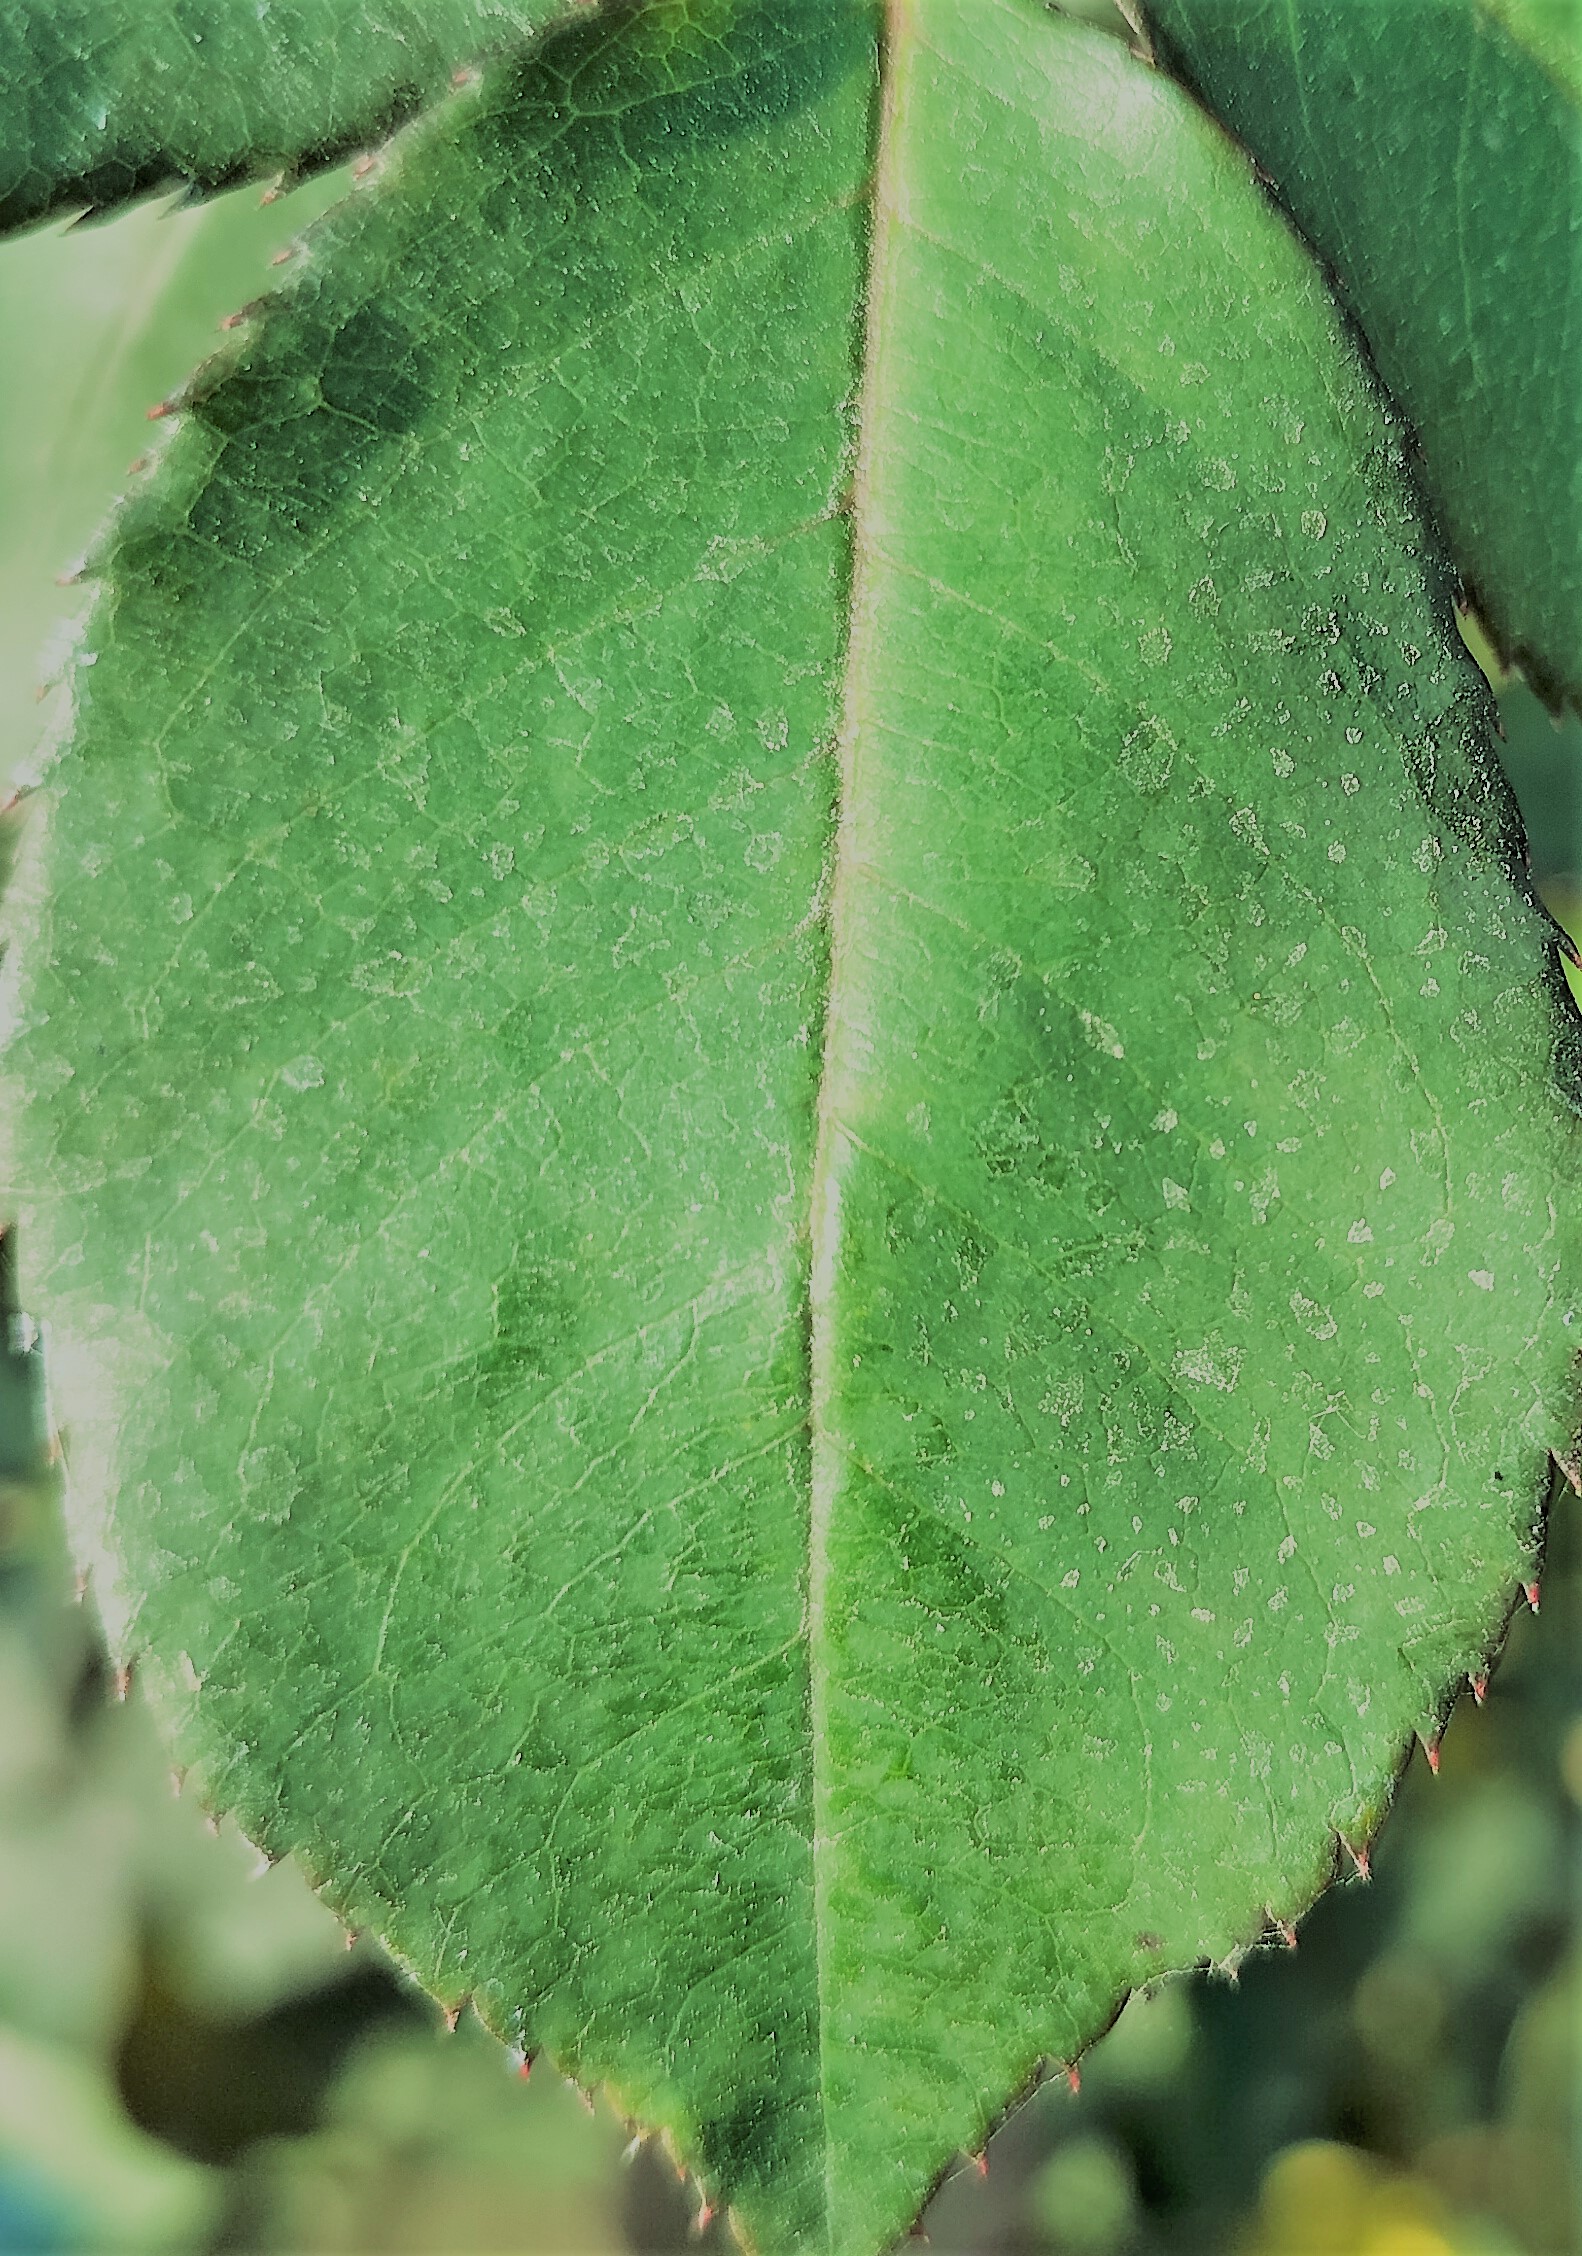
Label: Fresh Leaf